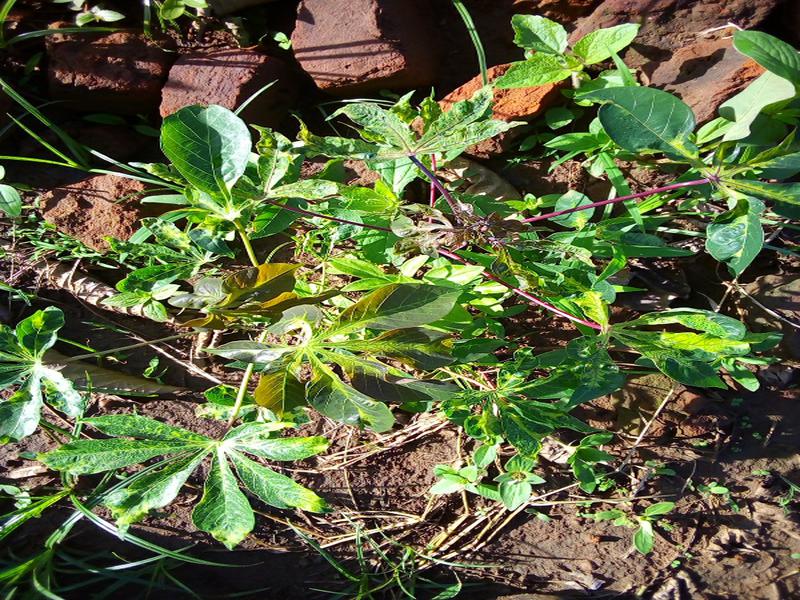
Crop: cassava
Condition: mosaic_disease